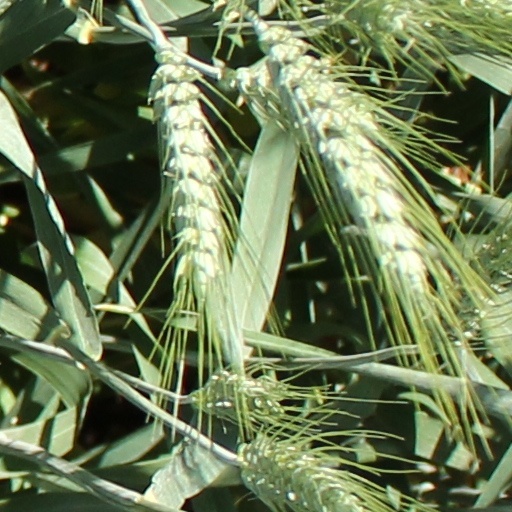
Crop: wheat